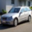
Label: automobile